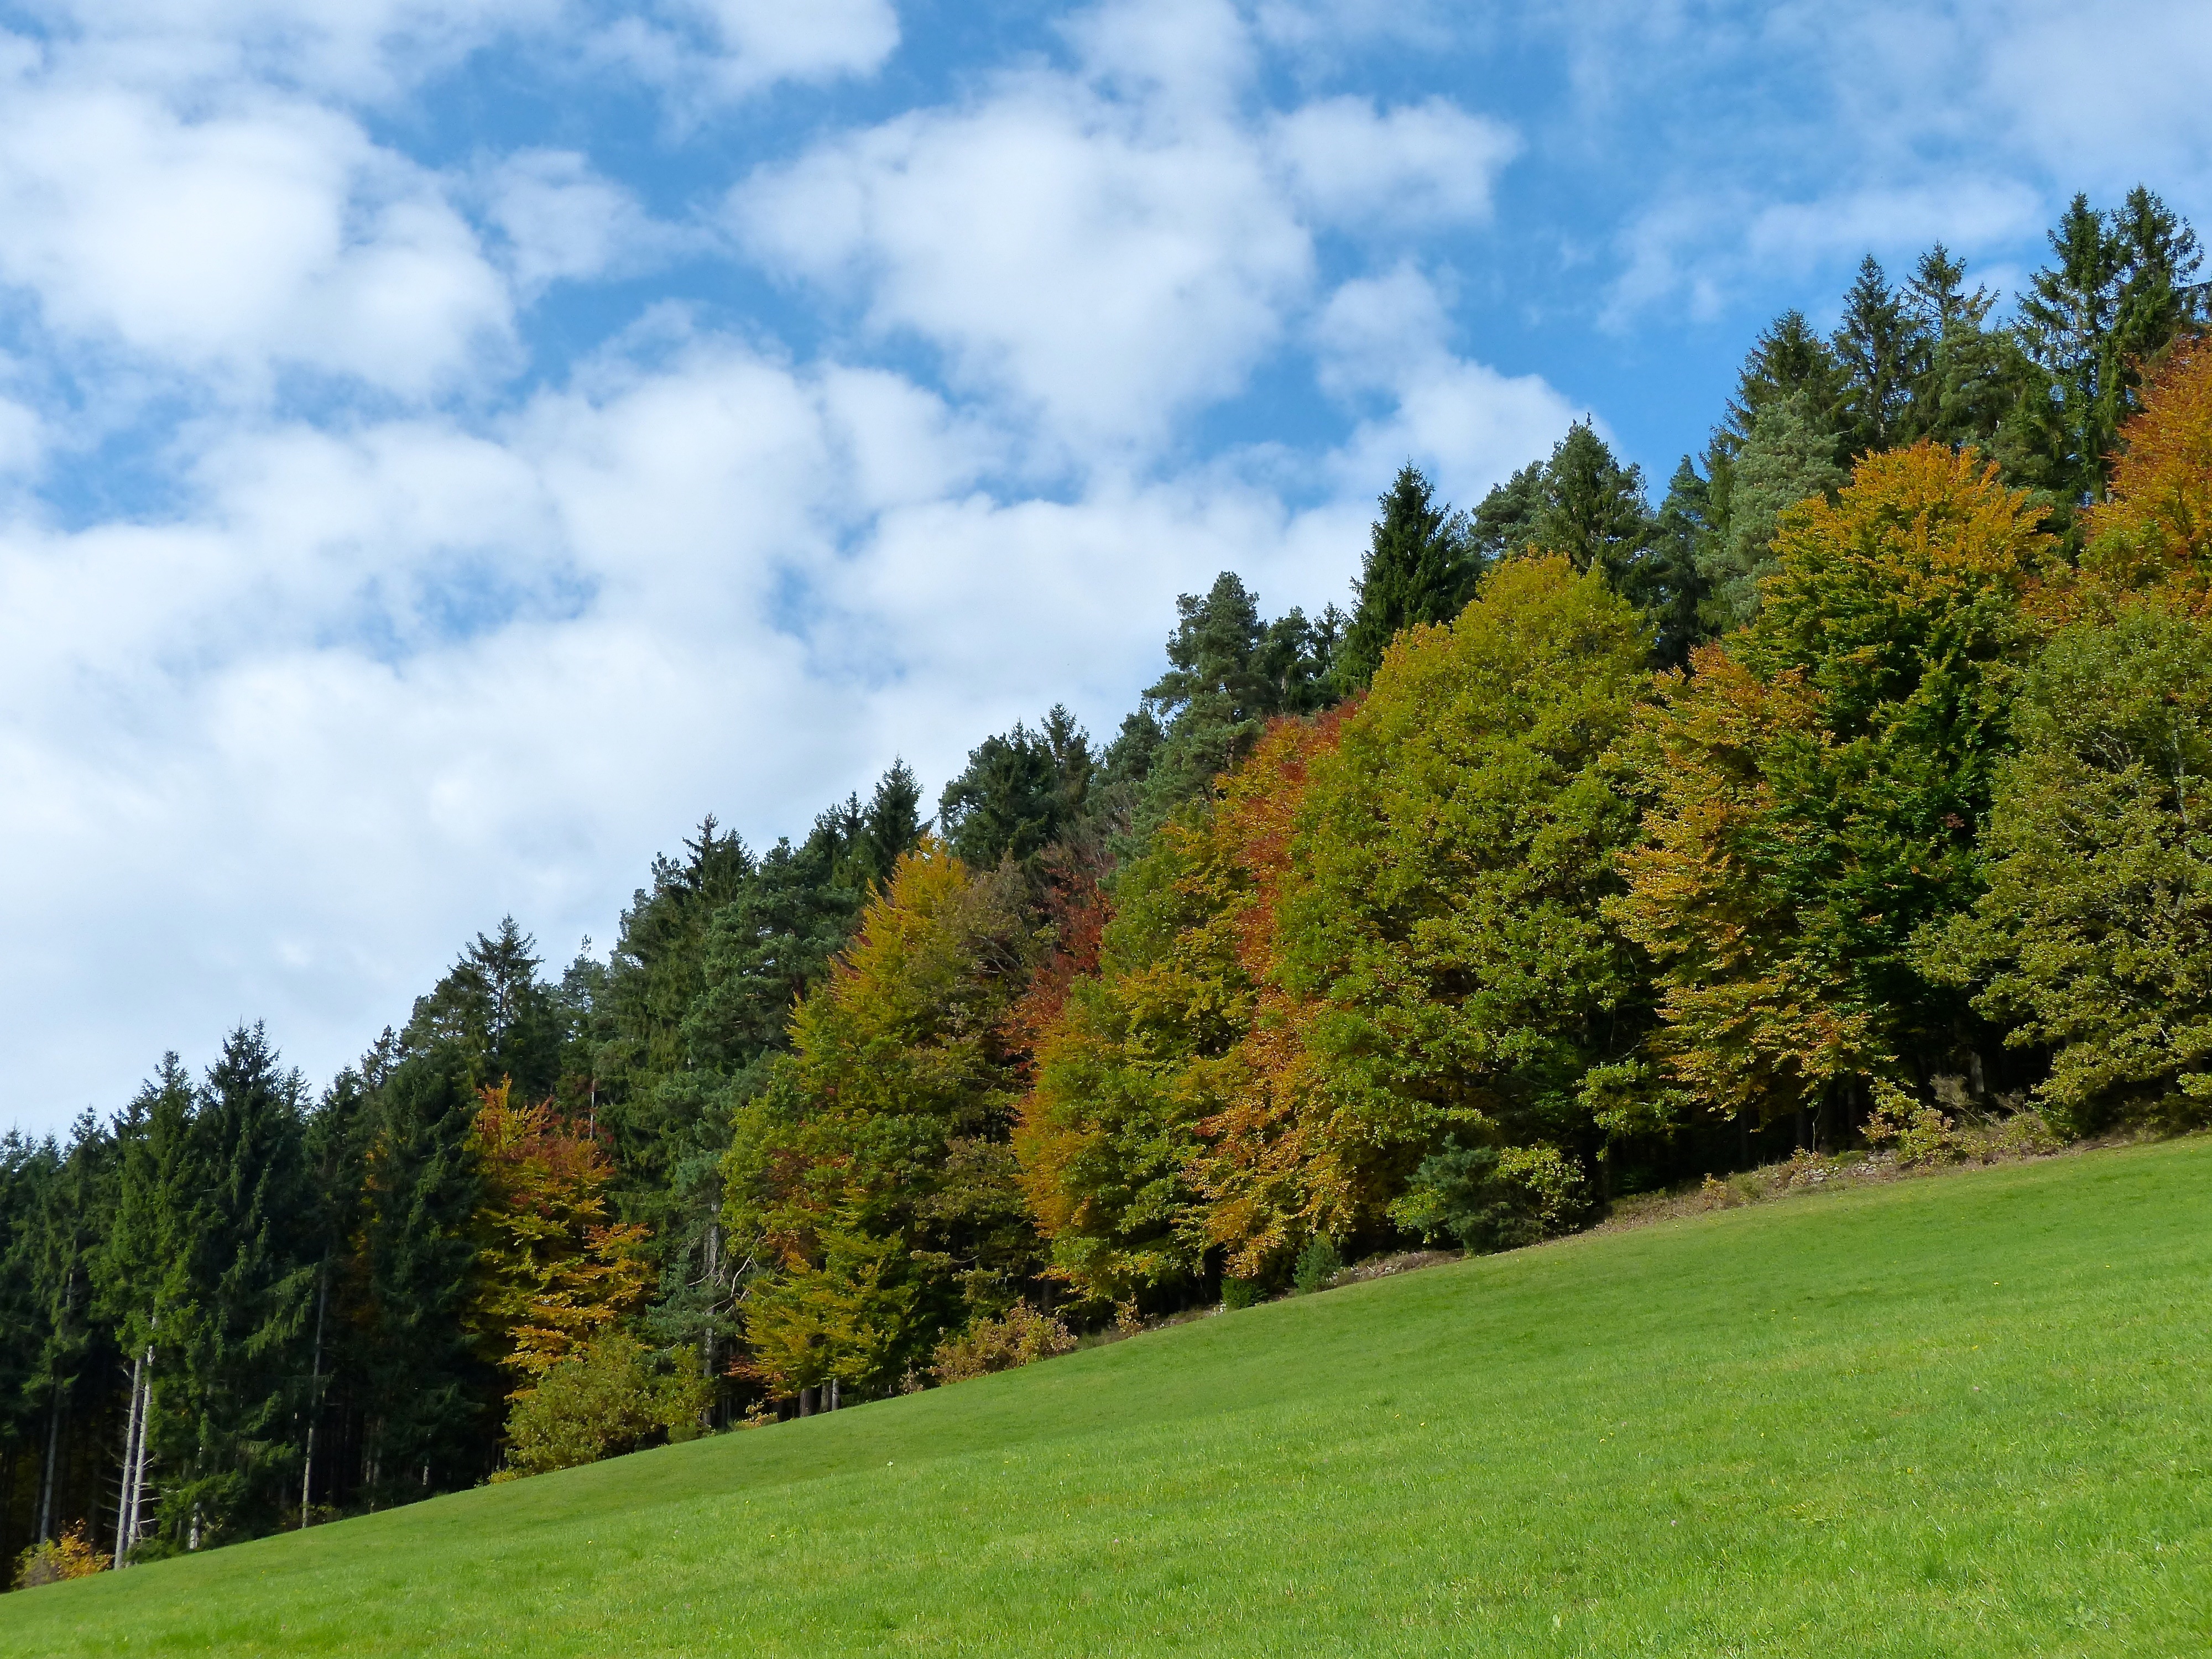
landscape, tree, nature, forest, grass, wilderness, mountain, plant, hiking, lawn, meadow, cloudy, leaf, fall, hill, mountain range, travel, foliage, europe, green, pasture, autumn, black, season, ridge, trees, leaves, sunny, grassland, germany, day, schwarzwald, woodland, habitat, ecosystem, baiersbronn, mitteltal, rural area, natural environment, geographical feature, woody plant, mountainous landforms